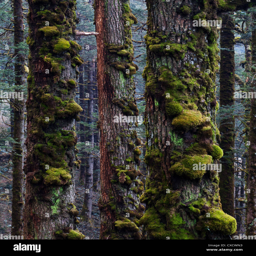
lichen and moss growing on the bark of pine trees in a pine forest